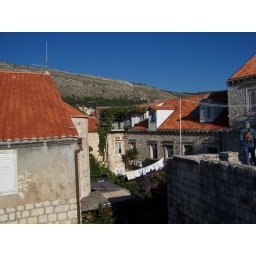
Note the laundry hanging out to dryand the flowers in the small green area.